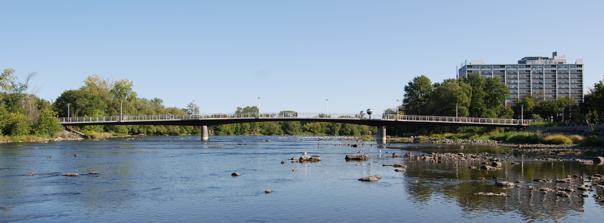
Building: Adàwe Crossing
Country: Canada
Year built: 2015
Canadian bridge across the Rideau River in Ottawa 45°25′34.8″N 75°40′12.6″W / 45.426333°N 75.670167°W / 45.426333; -75.670167 Adàwe Crossing looking south (upstream) The Adàwe Crossing (French: passerelle Adàwe ) is a pedestrian and cyclist bridge in Ottawa , Ontario, Canada, built across the Rideau River .  It is located about 1,200 metres (1,300 yd) north (downstream) of the Highway 417 bridge (Provincial Constable J. Robert Maki Bridge) and 800 metres (870 yd) south (upstream) from the Cummings Bridge .  It was opened on December 4, 2015 and links the communities of Overbrook and Sandy Hill . The Adàwe Crossing is an approximately 125m long bridge structure that consists of three spans with variable steel girders and a composite concrete deck.  The usable deck width is 4m and it increases to a 7m width at the two mid-river piers which provide for two lookout areas on both the north and south sides.  The Rideau River is a navigable river and the height of the bridge respects water clearance requirements including those for the annual spring ice clearing operations. Art work entitled "A View from Two Sides" - March 2016 The design and construction budget for the bridge and related works was $9.2 million. This included construction of multi-use pathway connections from the bridge west through Strathcona Park to the Range Road and Somerset Street East intersection and east along Donald Street to North River Road, together with rehabilitation of the parking lot in Strathcona Park and a short section of Donald Street. In the first ten days after the bridge opened about 20,000 trips were taken across it by pedestrians and cyclists. The busiest user month to date was July 2017 with over 121,000 trip crossings.  During the prime cycling months of May to September inclusive the monthly crossing totals range between 90,000 and 110,000 trips, generally evenly split between pedestrians and cyclists.  The Adàwe Crossing continues to prove to be a popular location to take photos from the bridge, of the bridge and of the bridge's art work "A View from Two Sides". The Adàwe Crossing and its pathways are part of a City of Ottawa crosstown bikeway (Route #3) identified in the Ottawa Cycling Plan. To the west this crosstown bikeway leads via Somerset Street East to the nearby University of Ottawa and downtown of Ottawa. The bikeway route continues to the Corktown Footbridge over the Rideau Canal . History Bridge under construction April 2015 The Adàwe Crossing is not the first footbridge at this location.  A seasonal wooden footbridge was installed in approximately this same location in the first half of the last century with it appearing in 1928 air photos. In 1952 the bridge was washed away and not replaced. Plans for a new bridge connection are identified in the still in force 1994 Sandy Hill Secondary Plan, part of the Official Plan, of the City of Ottawa.  More recently it has been shown in the City's 2013 Transportation Master Plan, Ottawa Pedestrian Plan and Ottawa Cycling Plan. Naming "Adàwe" is an Algonquin word for trade, one that symbolizes the river's historic importance and is symbolic of the history of the Rideau River, the aboriginal heritage of the area and the bridge's ability to link the communities on either side. This name was recommended by a selection committee set up by City Councillors Mathieu Fleury (Rideau-Vanier) and Tobi Nussbaum (Rideau-Rockcliffe) and accepted by Council on November 25, 2015. Art work – "A View from Two Sides" Spherical artwork "A View from Two Sides" visible on the Adàwe Crossing - view looking north (downstream) March 2016 "A View from Two Sides" is a City of Ottawa public art commission located on the Adàwe Crossing. In the 2017 City of Ottawa Urban Design Awards it won an Award of Merit: Urban Elements. The artwork, by Ottawa artist Kenneth Emig, features two 1.5m diameter reflective stainless steel spheres, suspended at eye level above the bridge level. Each sphere presents the observer with an ever-changing panoramic view that includes the sky, river, shores, bridge, pedestrians and cyclists. The bridge provides access to the natural beauty of the surrounding parks, river, and community from the middle of the river. "A View from Two sides" condenses that broader visual experience into two locations and places the viewer in the middle, both visually and figuratively, enhancing the human experience of a beautiful location. The artwork offers a place to meet the surrounding environment and experience the sensuality of engagement. References